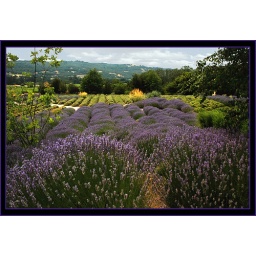
The foreground in full bloom, while the lavender in the background has been harvested leaving behind the green pillow tufts.